Porsche 911 (993)

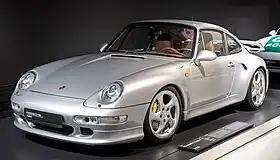
Porsche 993 Turbo S

The Porsche 911, internally type 993, is the fourth generation of the 911 model of Porsche sports car, manufactured and sold between 1994 and 1998 (model years 1995–1998 in the United States), replacing the 911, type 964. Its discontinuation marked the end of air-cooled 911 models.